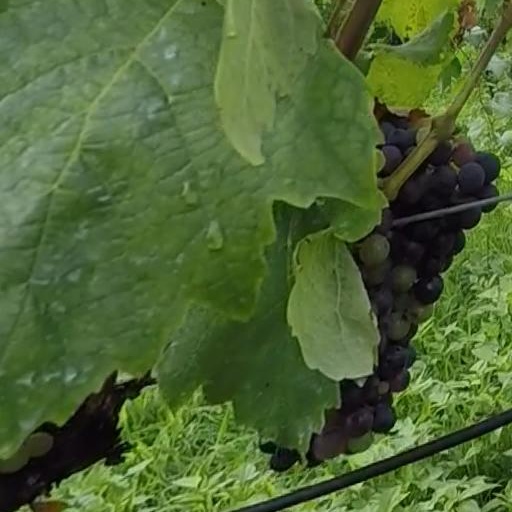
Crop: grape